Compagnie générale de la télégraphie sans fil

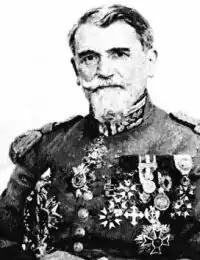
Gustave Ferrié, pioneer of French radio technology

From the mid-19th century the world was connected with an increasingly dense network of telegraph wires and submarine cables.